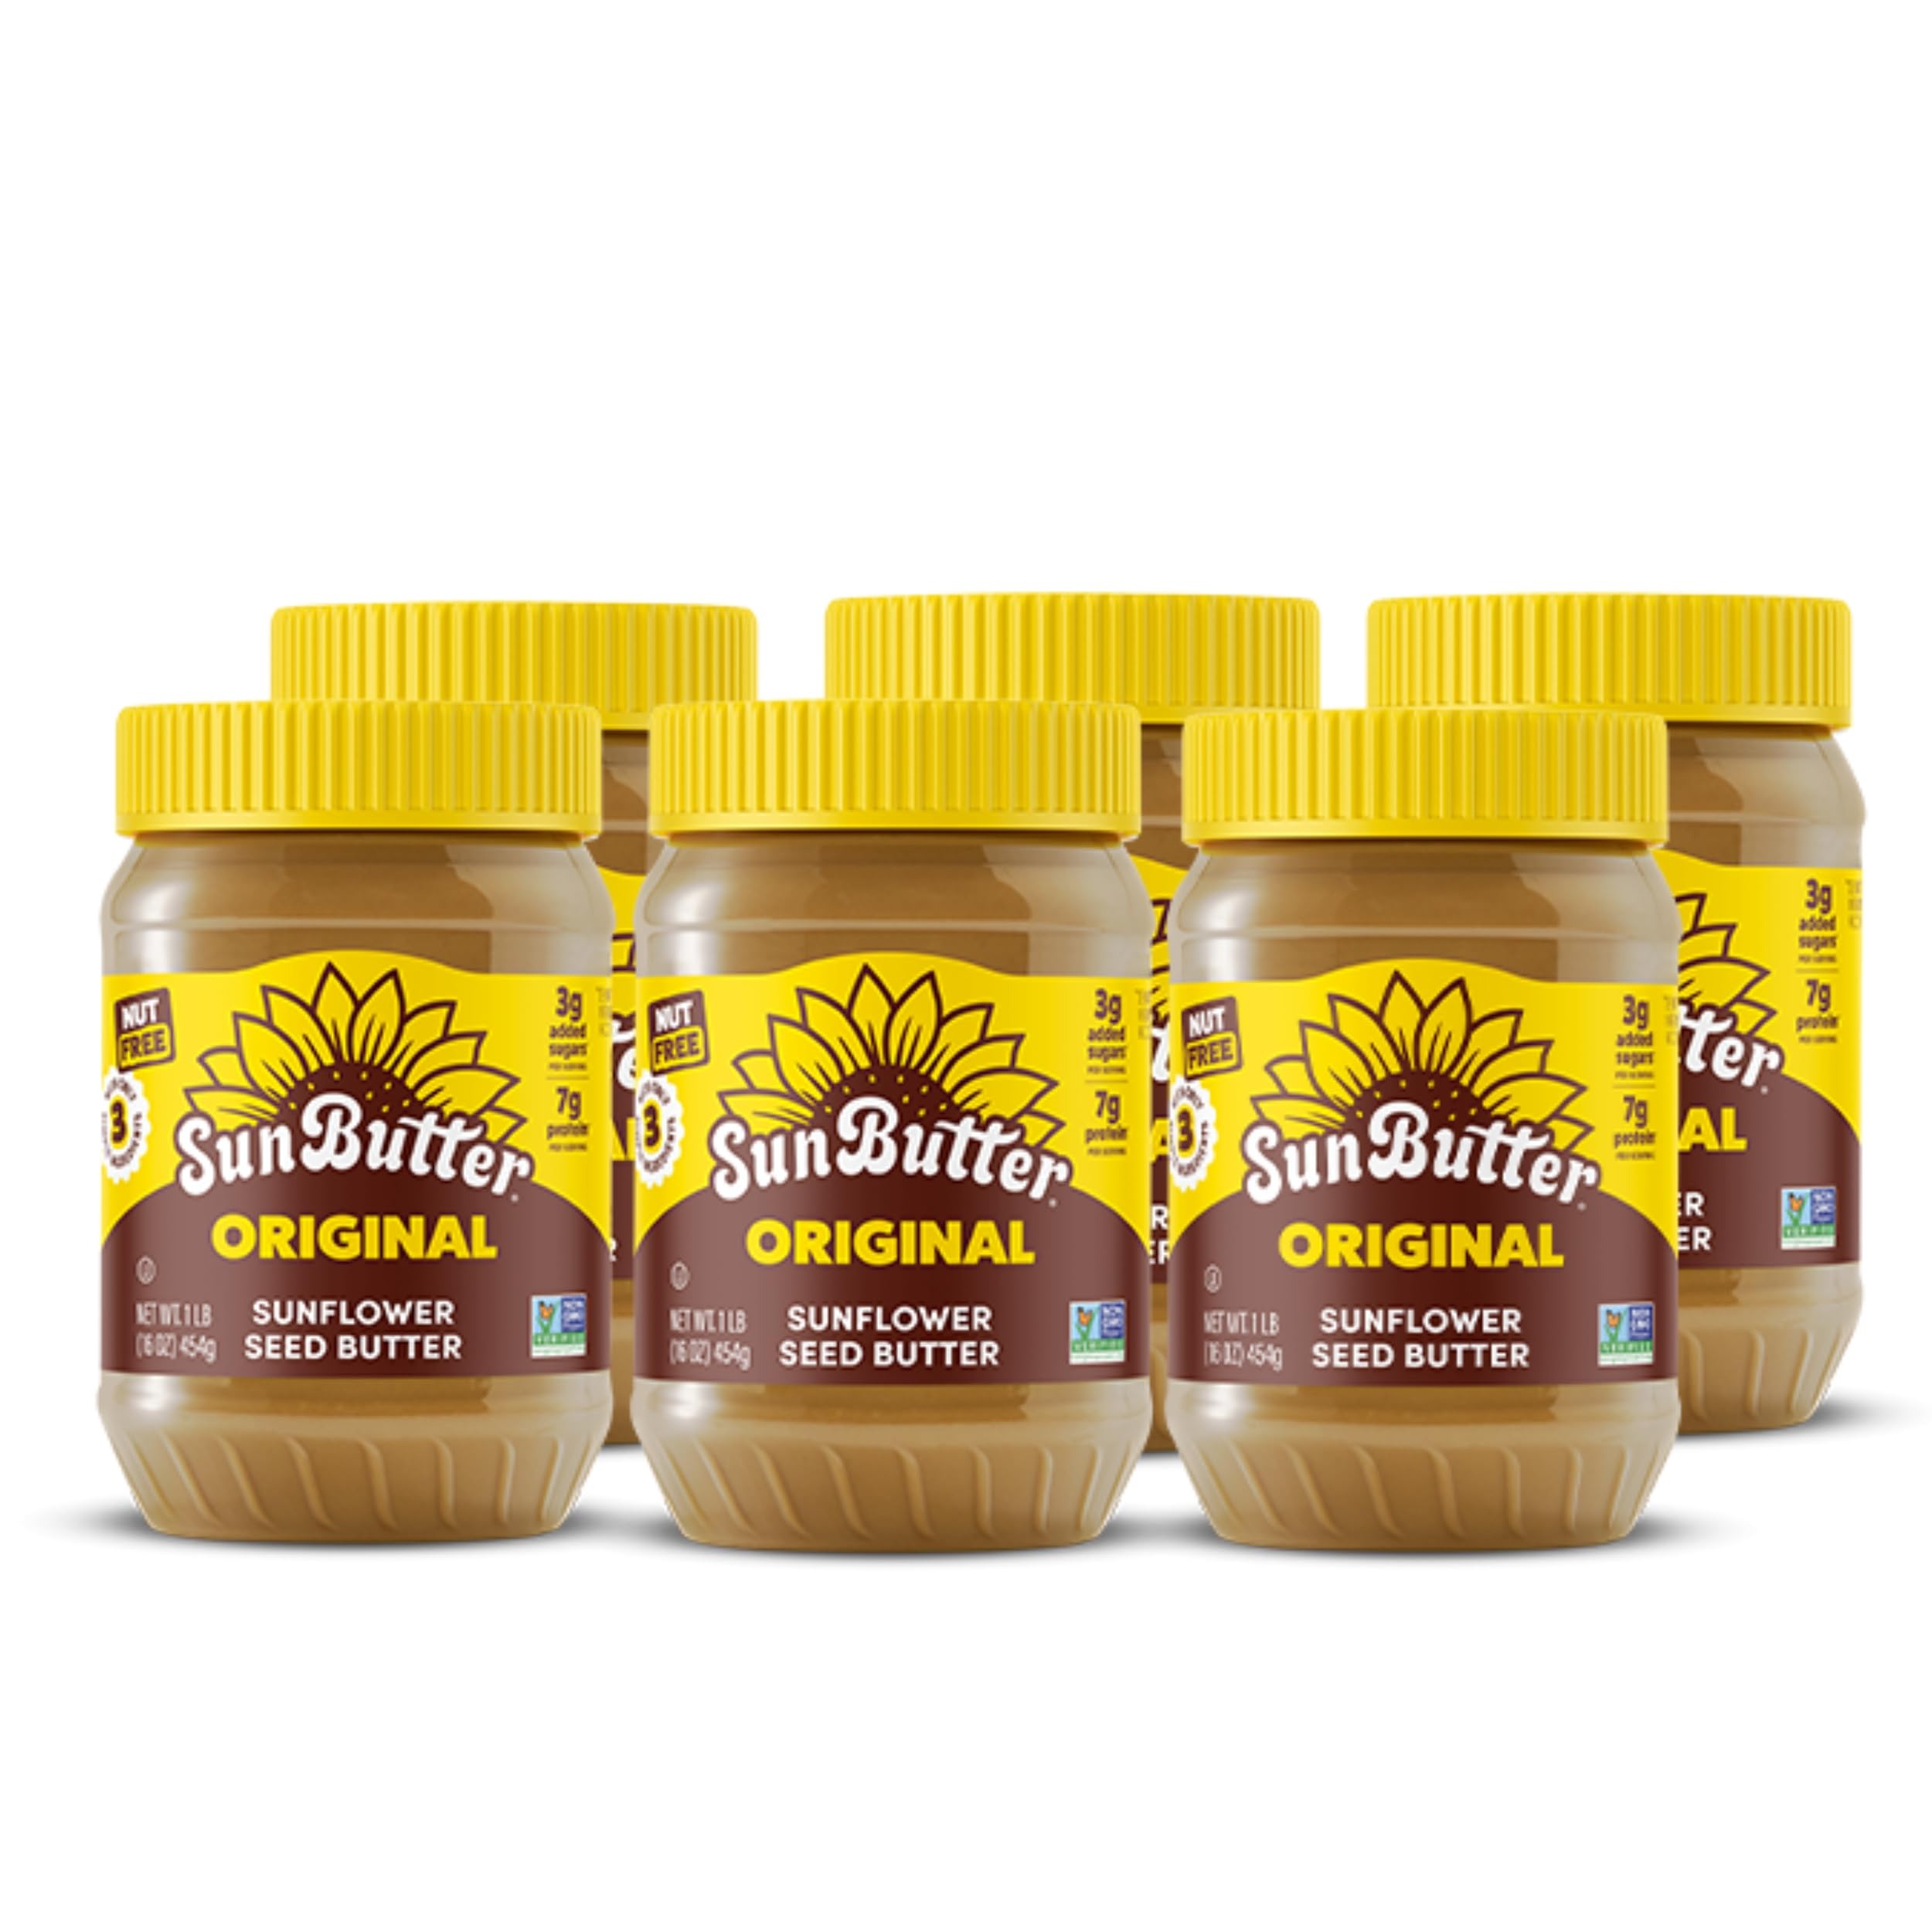
Item Name: SunButter Sunflower Butter Natural Creamy (6 pack of 16oz Jars)
Bullet Point 1: Pack of 6 jars
Bullet Point 2: Natural, simple and delicious peanut butter alternative with 7 grams of protein per serving
Bullet Point 3: Free from top 8 food allergens: peanuts, tree nuts, milk, eggs, wheat, fish, shellfish and soy
Bullet Point 4: Made with US grown, roasted sunflower seed in peanut and tree nut free facility
Bullet Point 5: Vegetarian, vegan, certified gluten free, Non-GMO Project verified, and OU kosher
Value: 16.0
Unit: Fl Oz

Price: 66.38